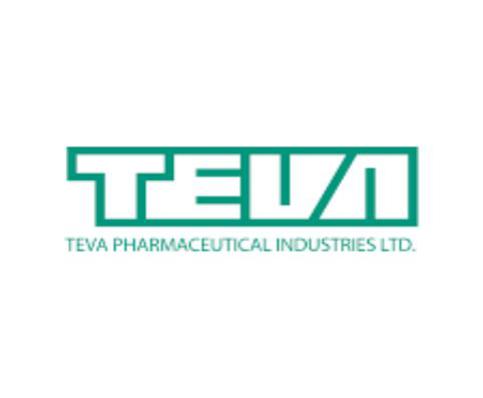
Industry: Others